Ilias Iliaskos

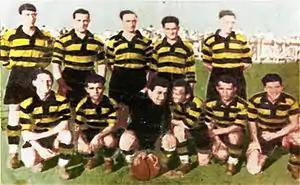
AEK at 1932 Cup.

Iliaskos was born in Constantinople in 1908 and in 1926 traveled to Greece and settled in Athens. He became the first student of the Athens College. In 1927 he started playing football at AEK Athens and established himself at the club as one of the main attackers. On 8 November 1931 he scored the first of the five goals of his team in the first Greek Cup final, defeating Aris with a score of 5–3. That was the first title of the club in their 7 years of existence. He played at the "yellow-blacks" until 1933, when at the age of 25, he retired from football.